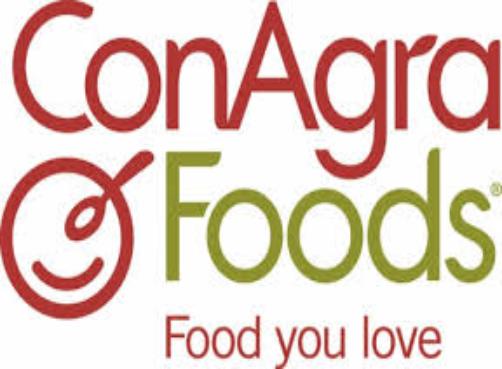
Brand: ConAgra Foods
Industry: Food